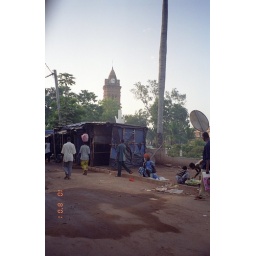
i'm not sure which street. i think the tower in the background is the clock tower of bamako cathedral